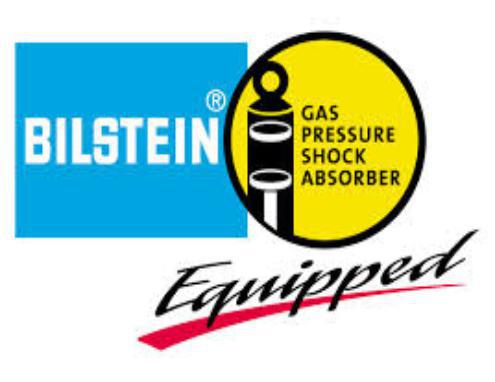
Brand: Bilisten
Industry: Transportation